Open carry guitar rally

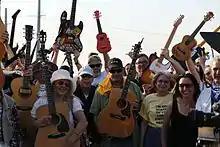
The first annual Open Carry Guitar Rally, July 4, 2014 in Dallas, Texas.

The original Open Carry Guitar Rally occurred on July 4, 2014, at the Continental Avenue Bridge Park in Dallas, Texas. This event was conceived and coordinated by Barry Kooda, co-coordinated by Kyle Reynolds, and promoted by graphic designer Pat Ramseur with event coordination assistance from Mike Schwedler and Reid Robinson. Over 1,000 people RSVP'ed on the group's Facebook page.